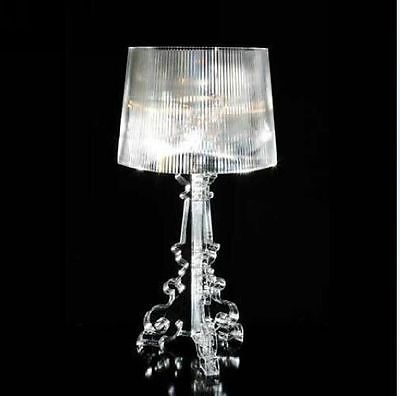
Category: lamp